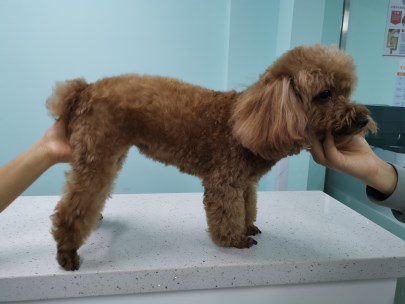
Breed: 7449-n000128-teddy